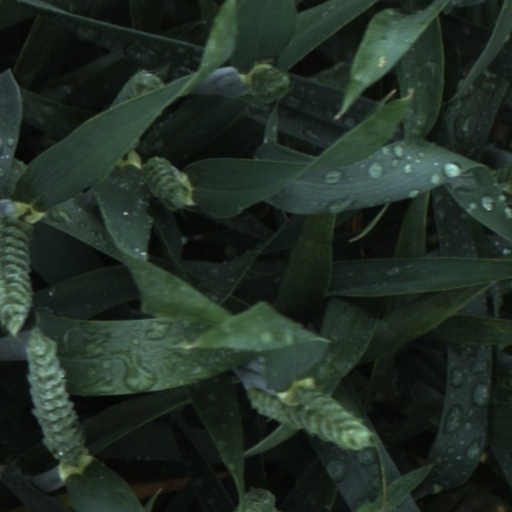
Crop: wheat